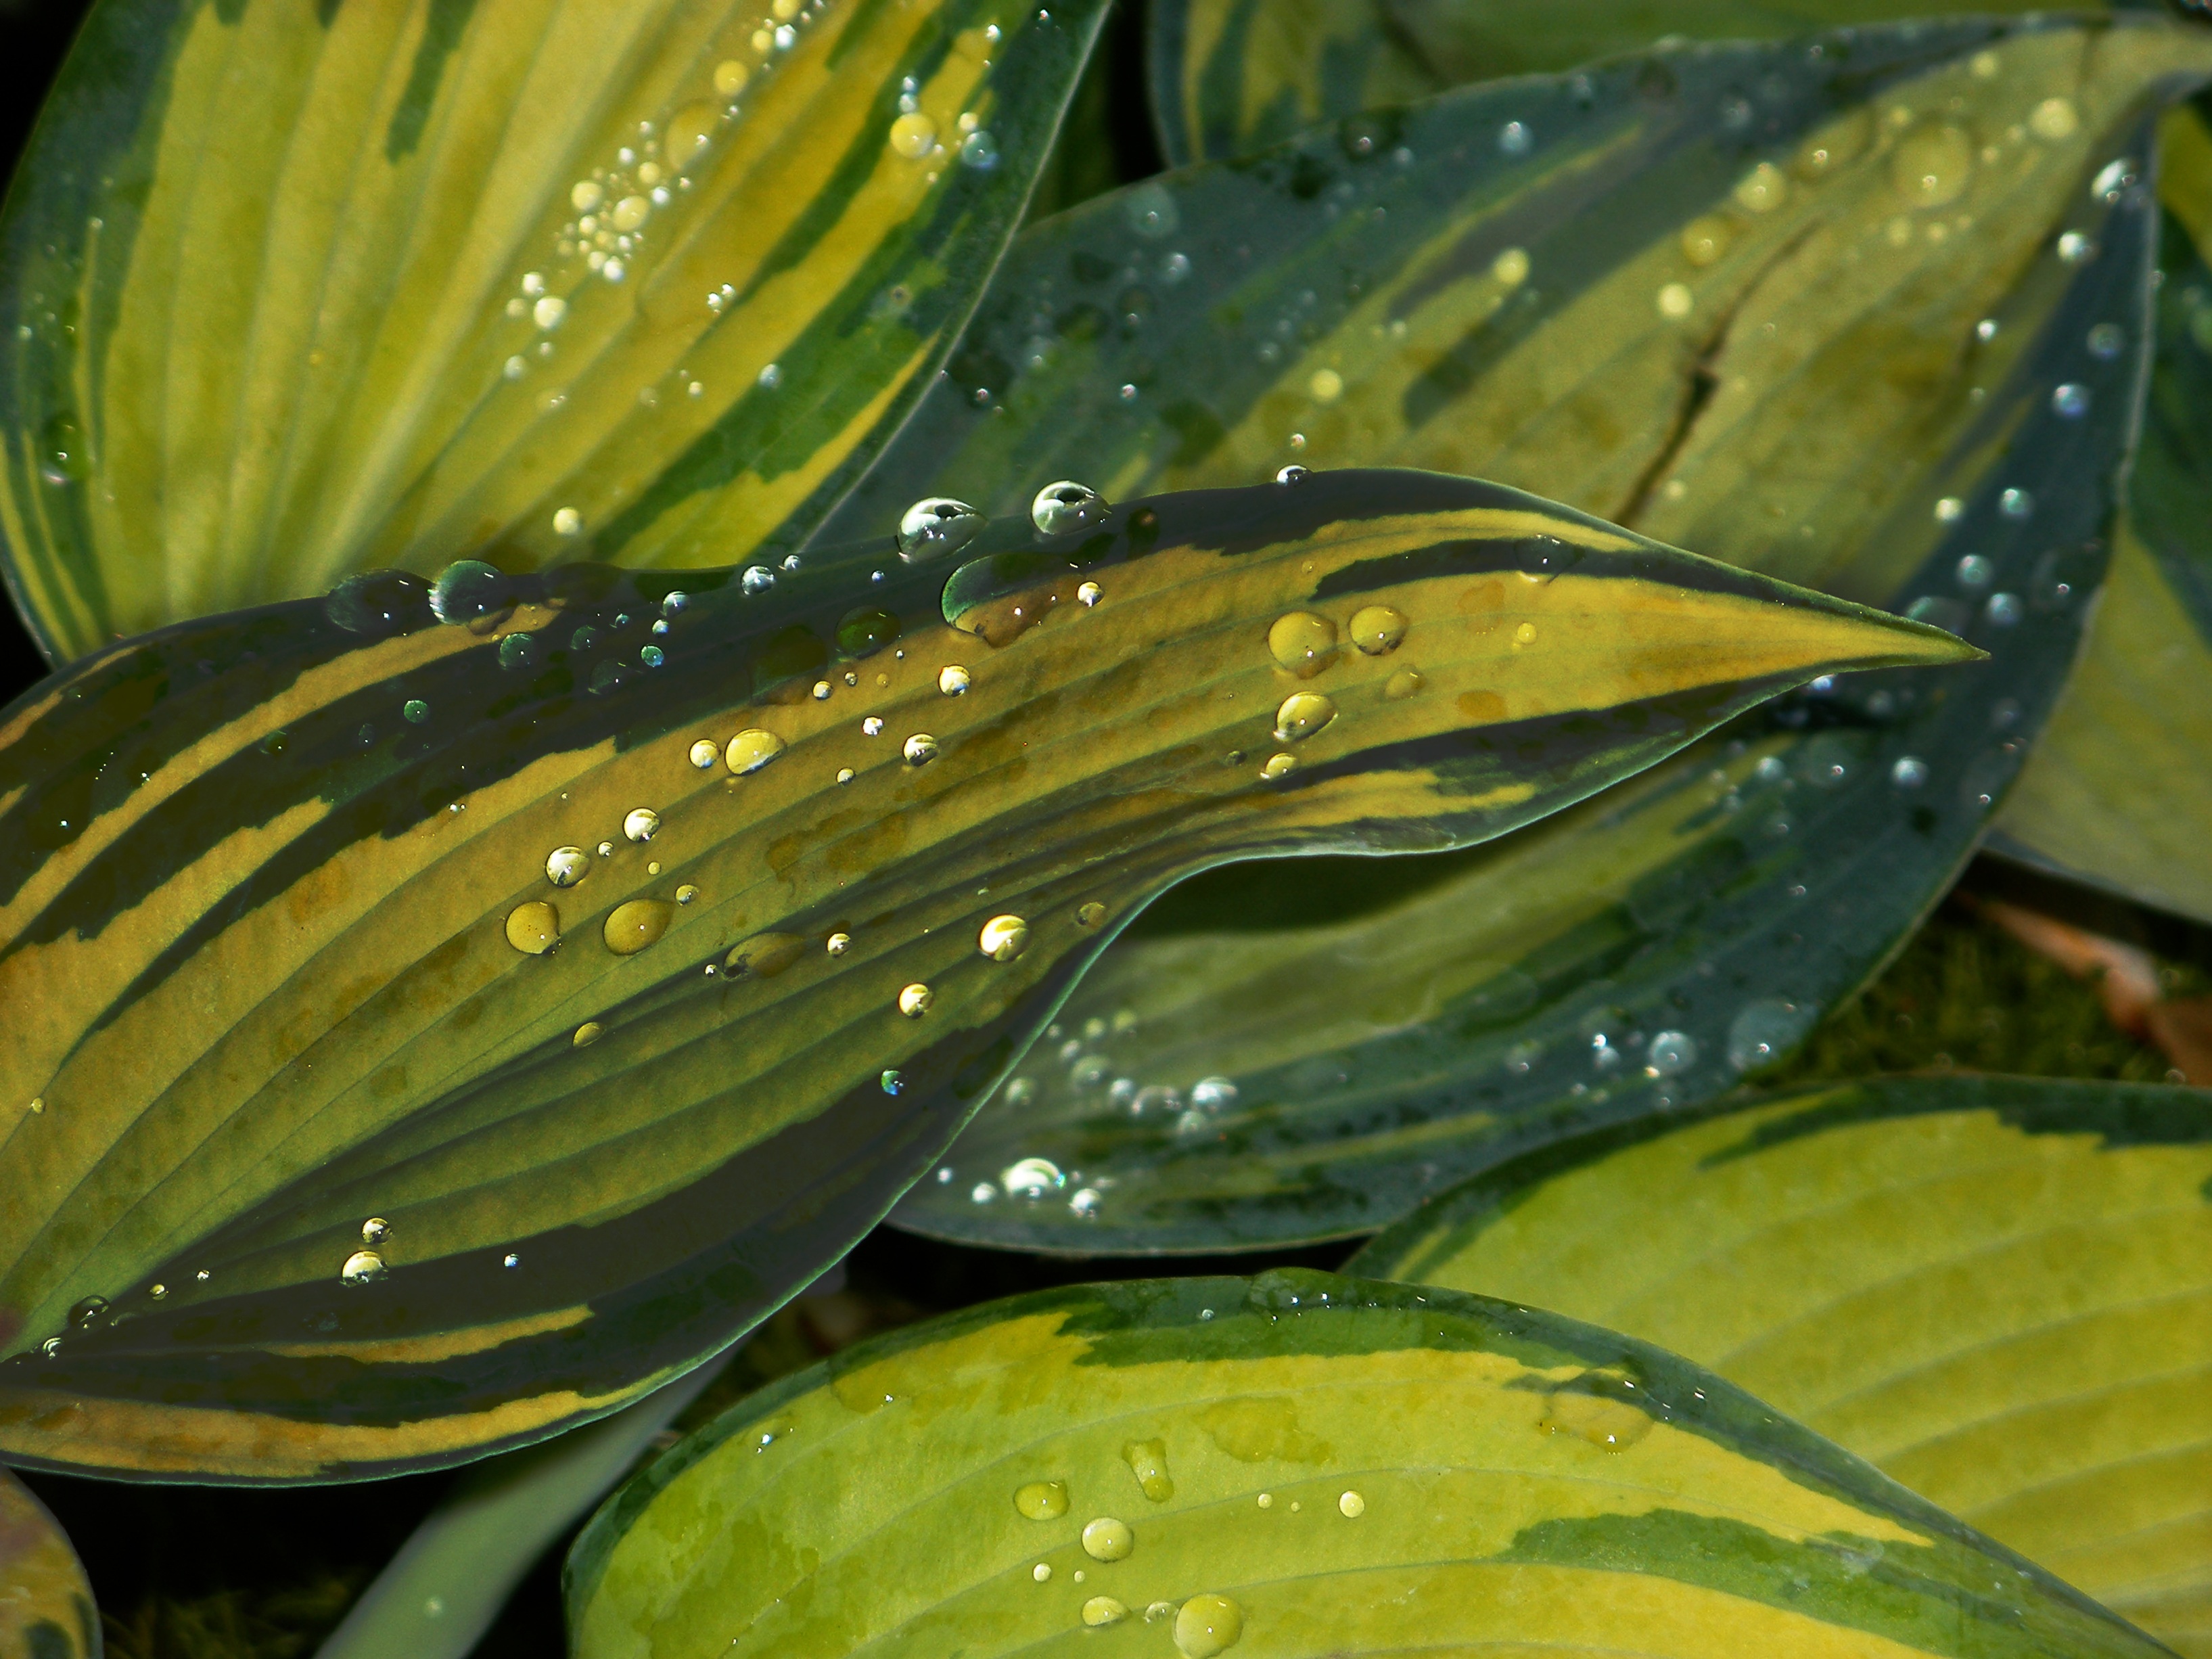
dew, plant, rain, leaf, flower, raindrop, summer, green, botany, yellow, close, flora, drip, plants, close up, leaves, canada, drops, quebec, macro photography, flowering plant, plant stem, land plant